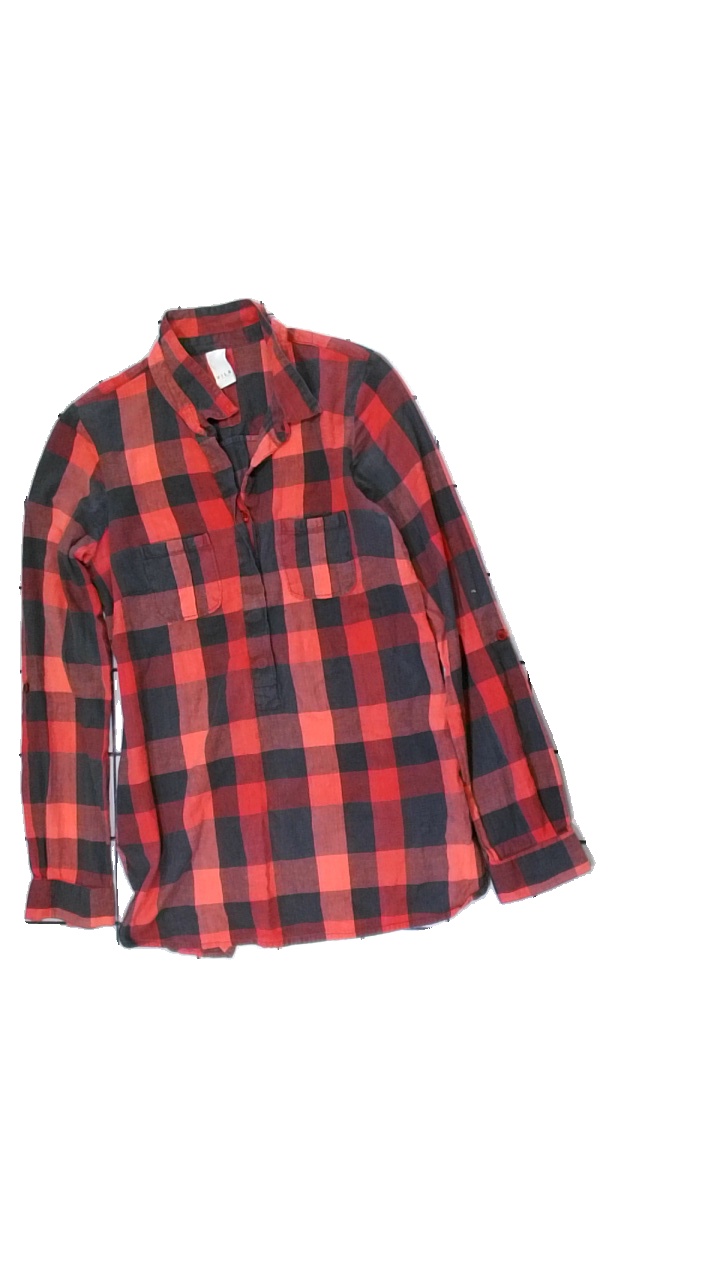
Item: Shirt (Ladies)
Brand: Vila
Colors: Red, Black
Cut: Regular
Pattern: Checkered print
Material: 100% cotton
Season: All
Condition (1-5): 2
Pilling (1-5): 2
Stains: Minor
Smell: Minor
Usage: Export
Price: <50